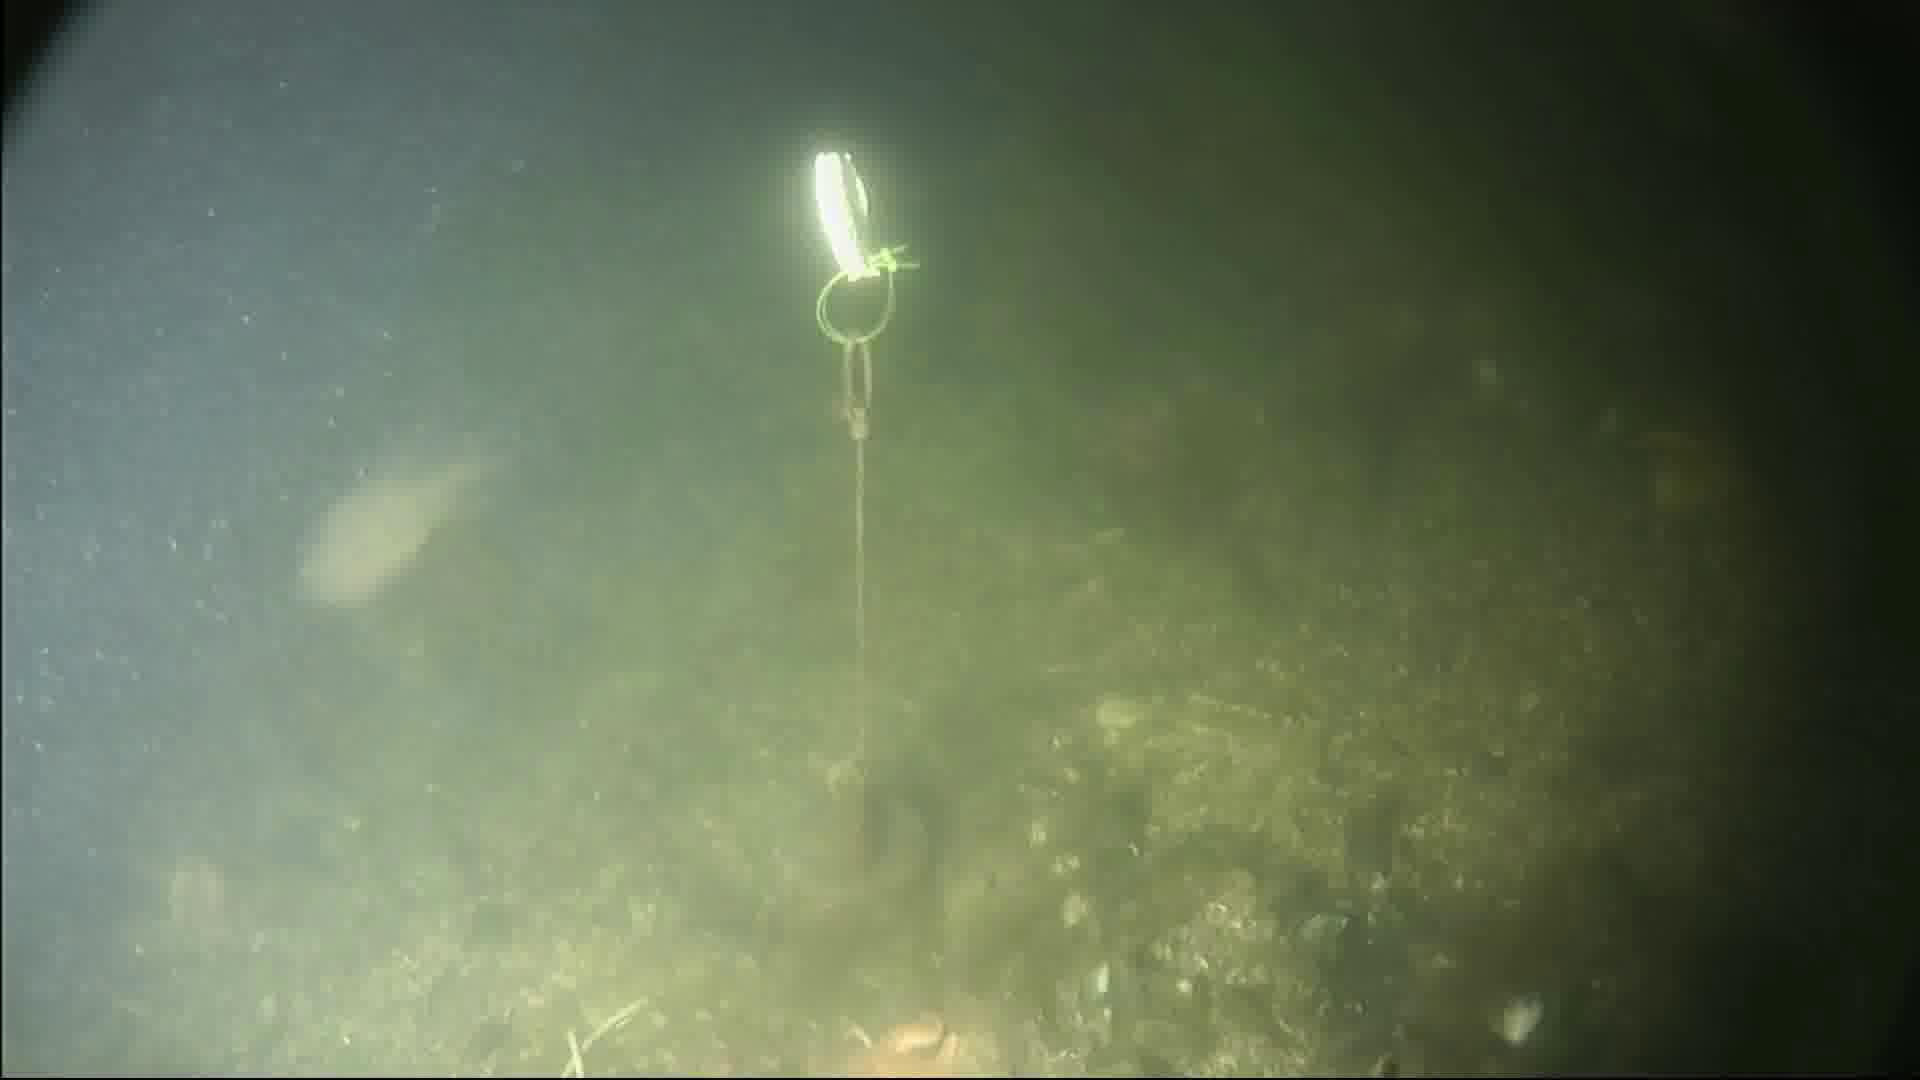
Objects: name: fish
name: crab
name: starfish